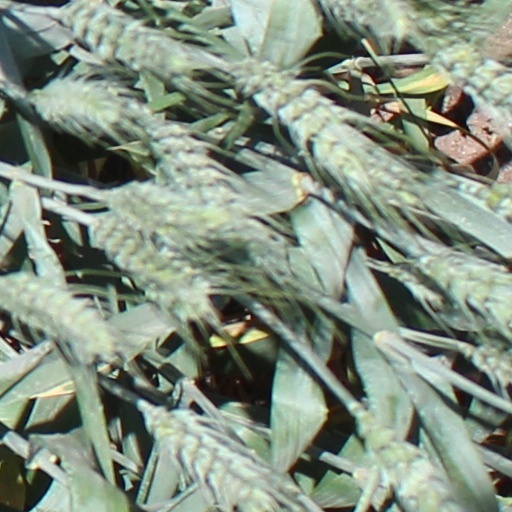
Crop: wheat